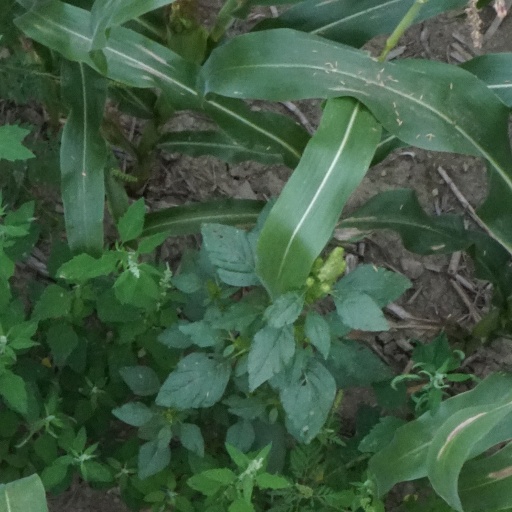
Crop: maize; corn